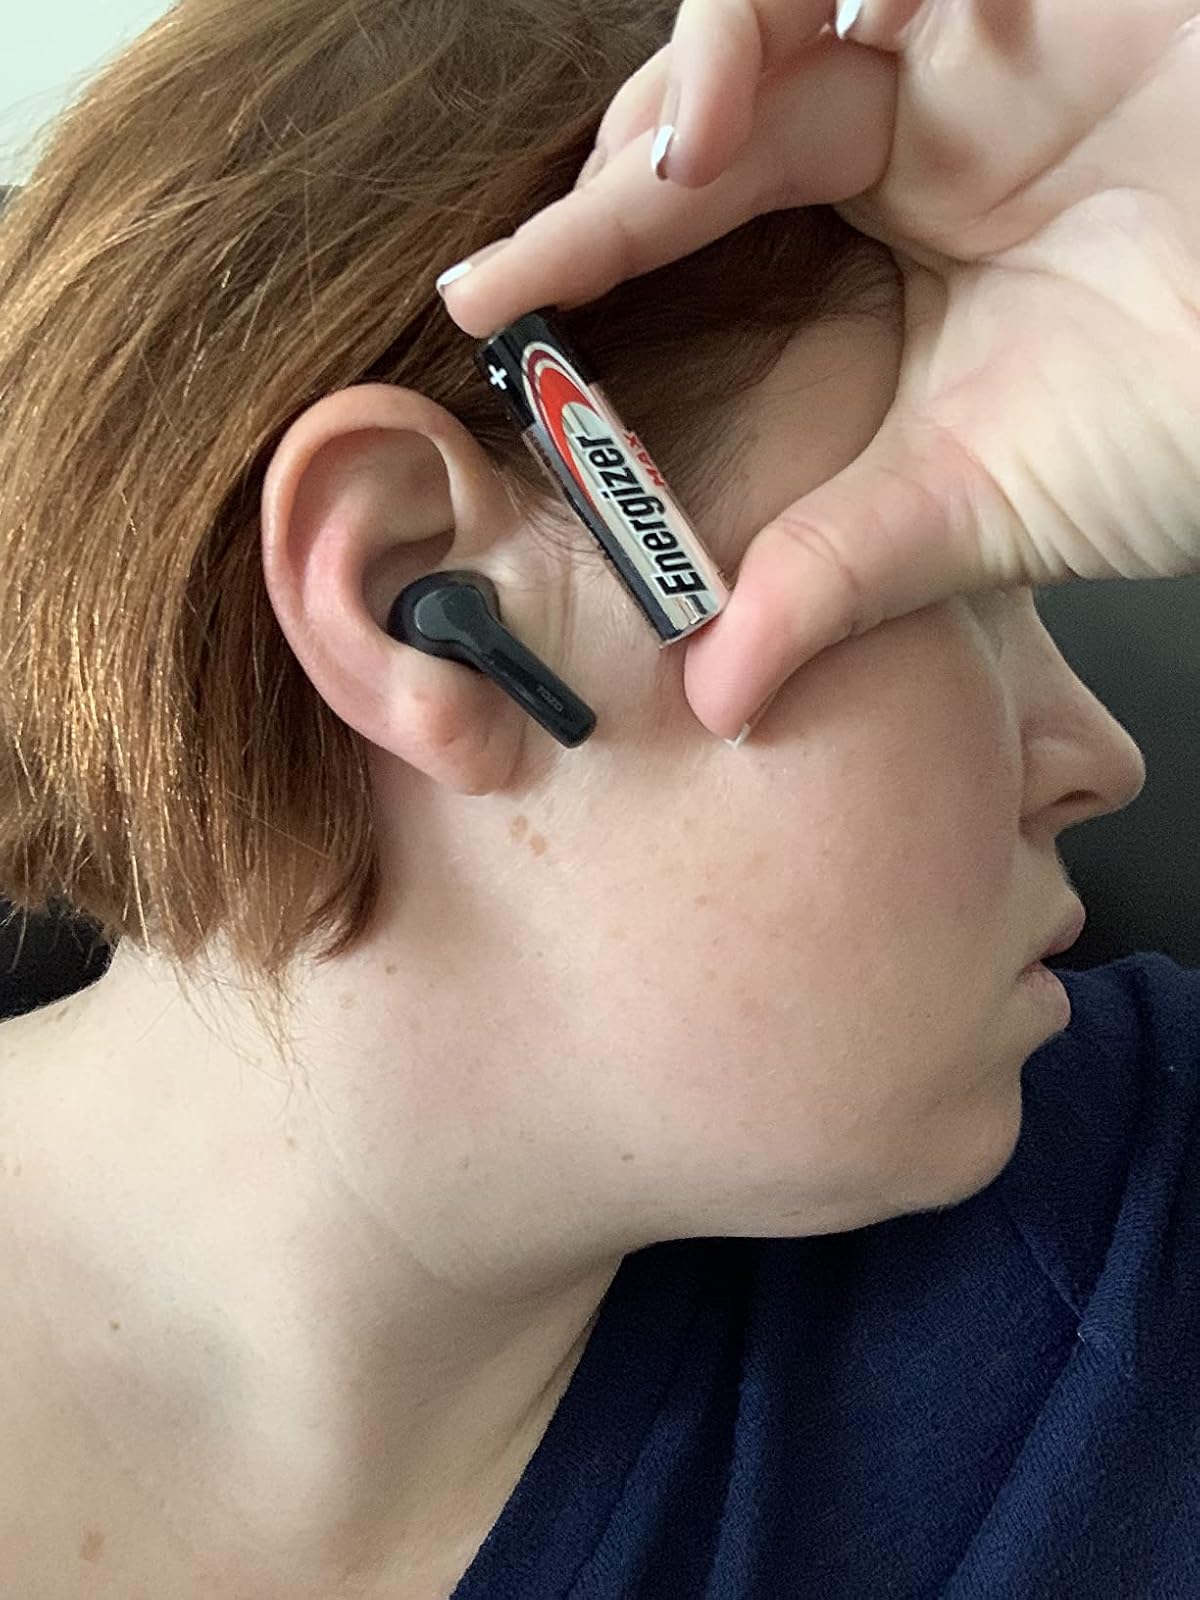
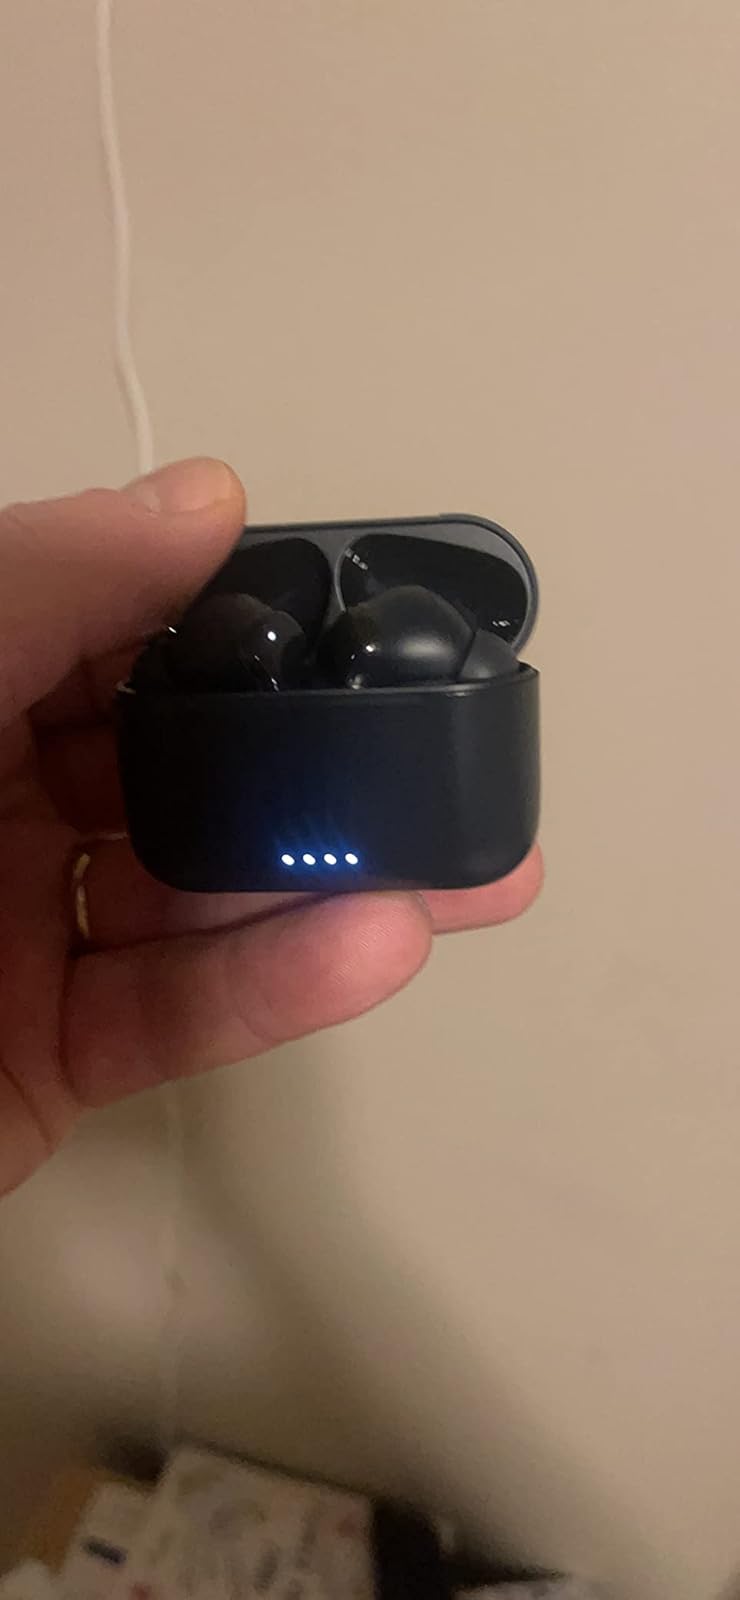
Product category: earbuds
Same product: yes